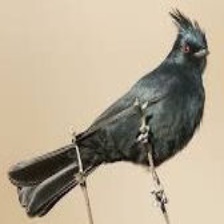
Species: PHAINOPEPLA
Scientific name: PHAINOPEPLA NITENS